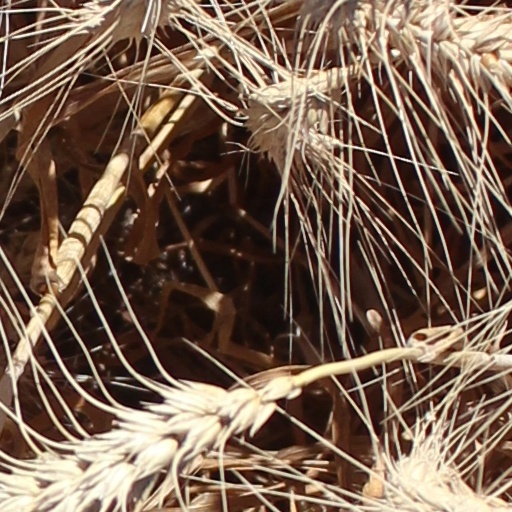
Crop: wheat